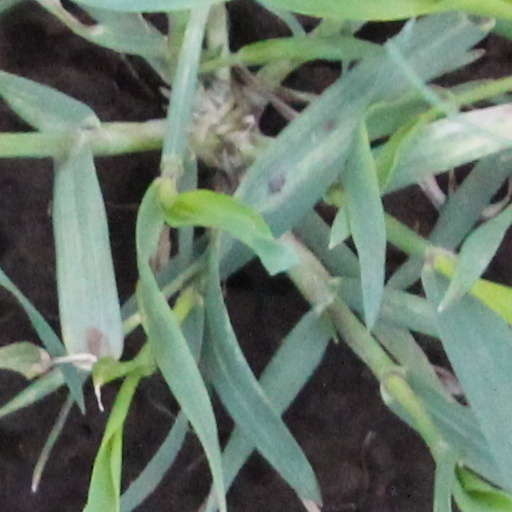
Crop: wheat